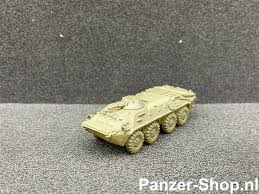
Label: BTR